Project Connect

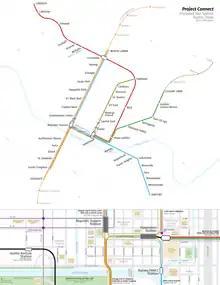
A schematic map depicting the proposed rail lines of Project Connect.

Project Connect (listed as Proposition A on the general election ballot) is a transit expansion program by the Capital Metropolitan Transportation Authority (CapMetro) in Austin, Texas, U.S. The program was approved by voters on November 3, 2020, in a local election concurrent with the 2020 presidential election.